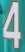
Number: 4